Cherry blossom cultivation by country

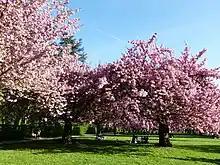
Blooming cherry blossom trees in Parc de Sceaux, France

Cherry trees grow naturally in the middle northern and southern parts of China, where they are known as yinghua in Chinese.